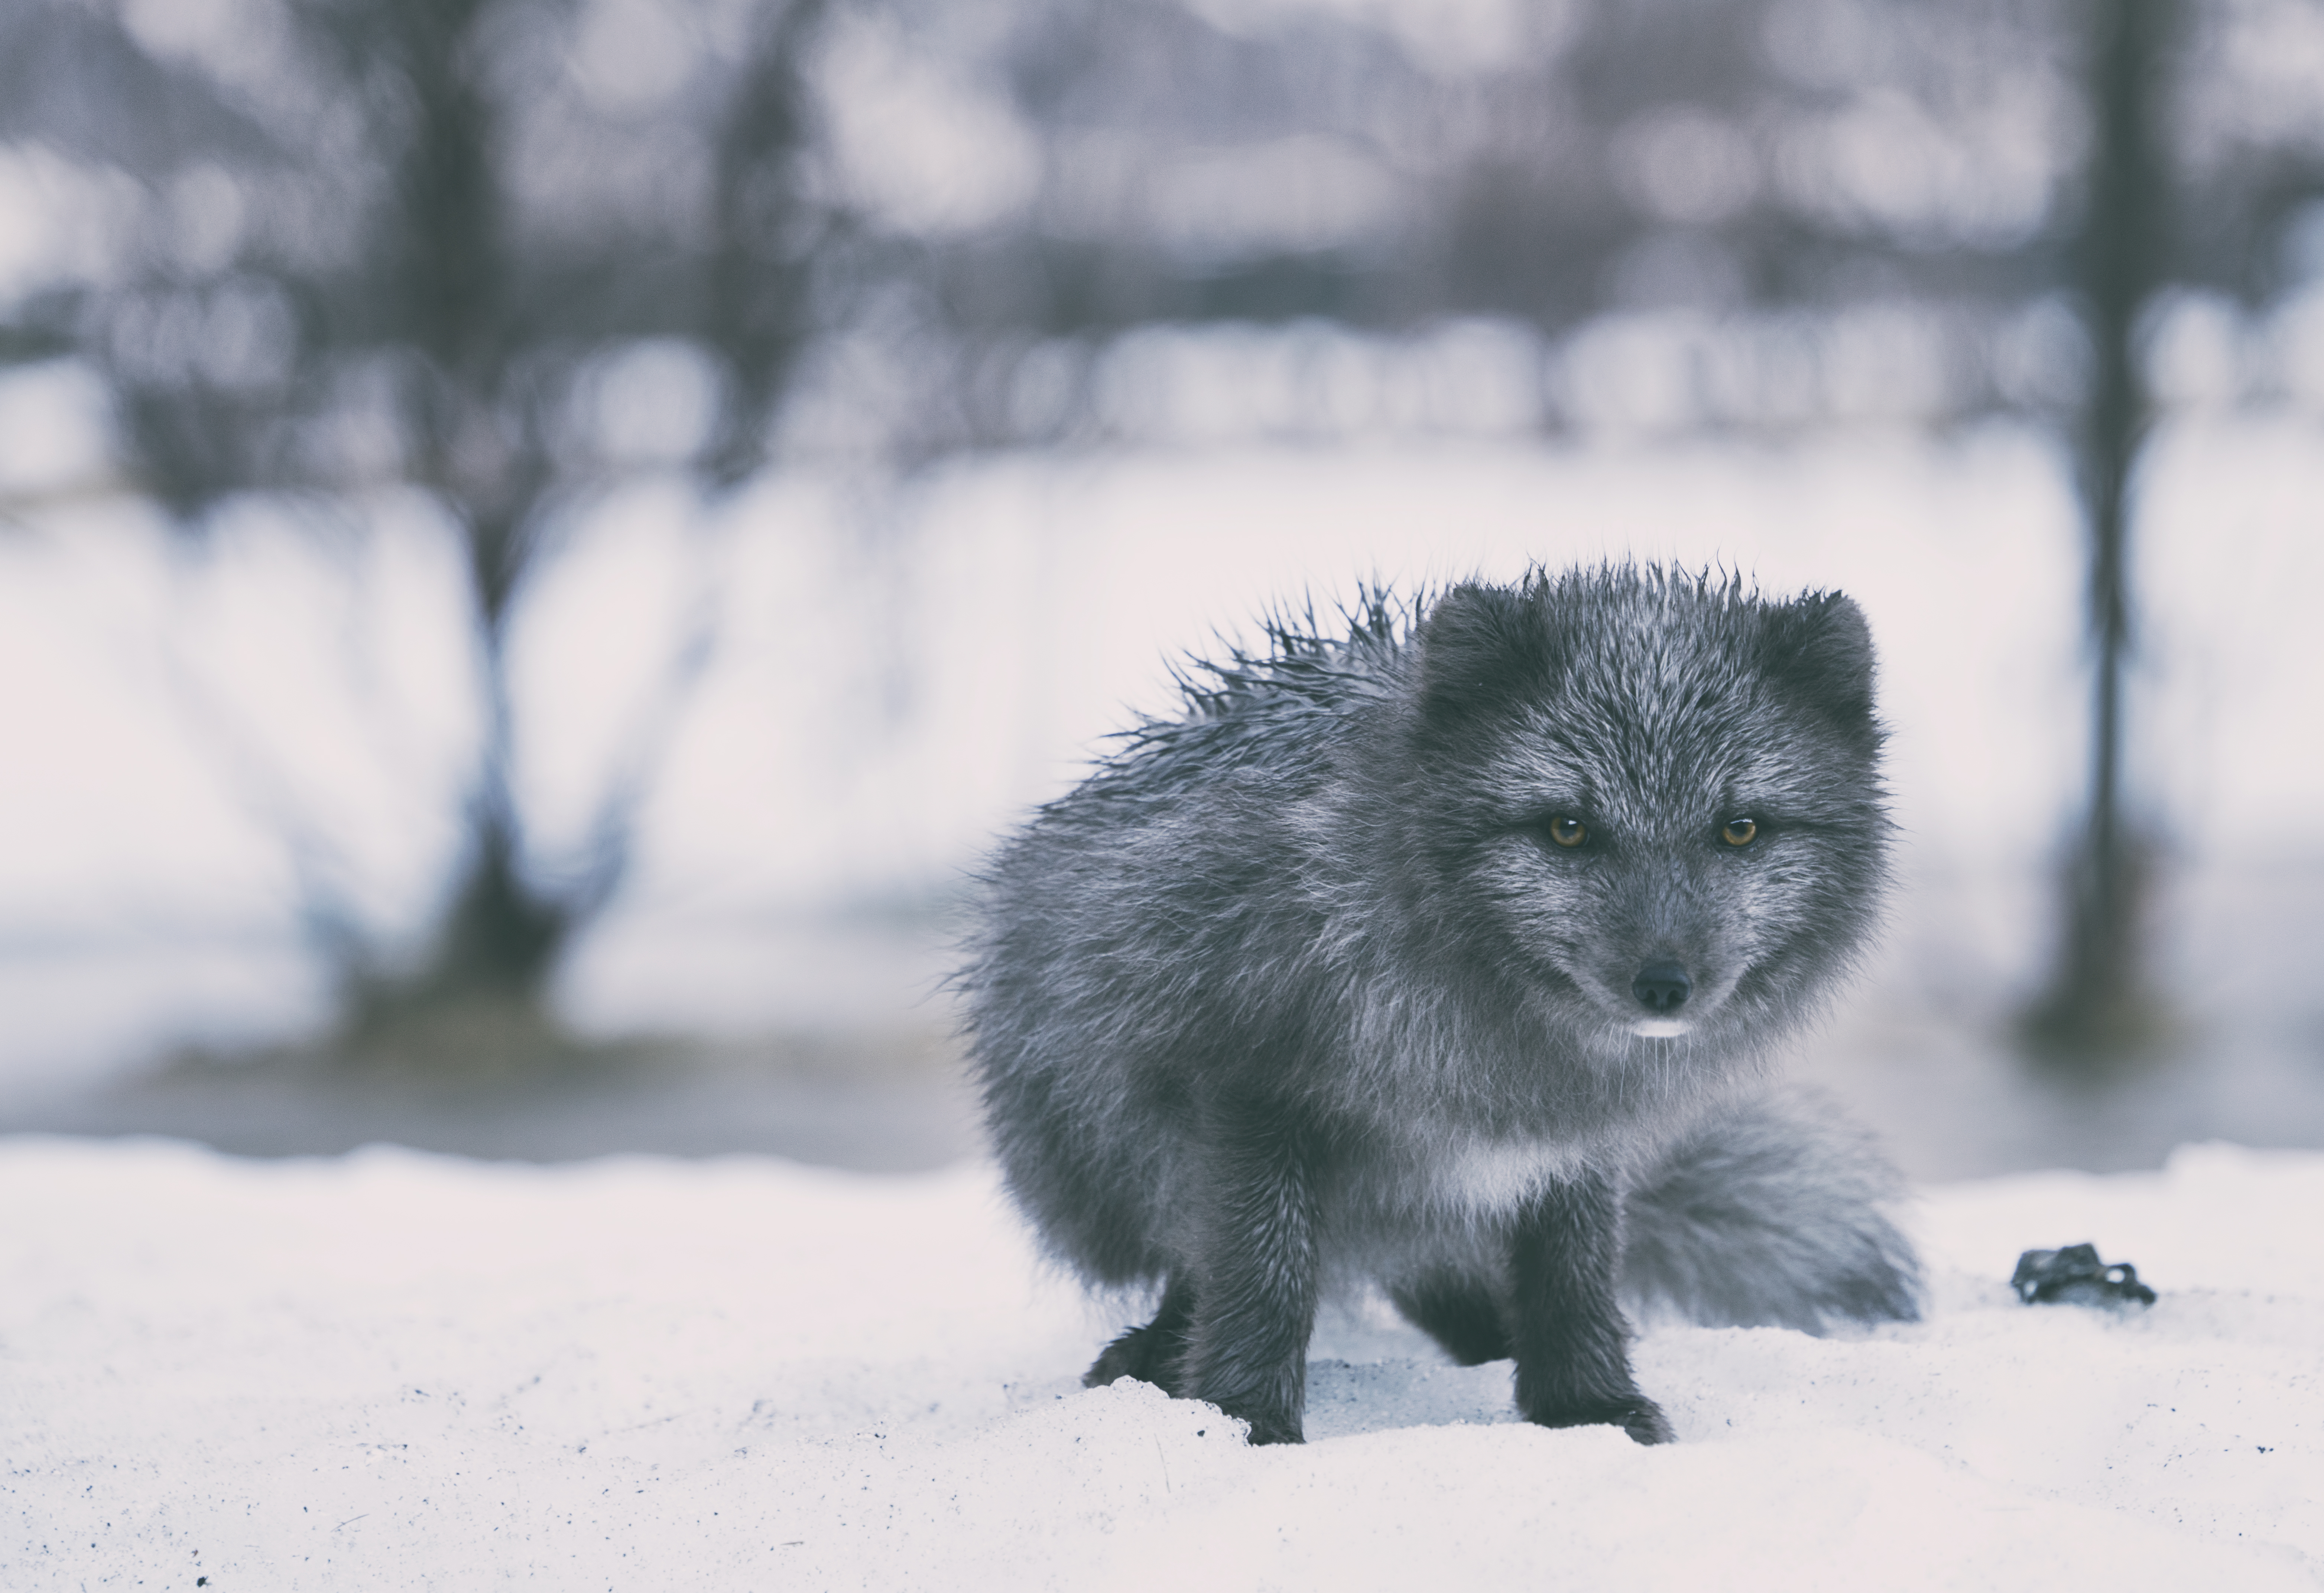
snow, winter, dog, wildlife, weather, mammal, season, fauna, vertebrate, pomeranian, keeshond, dog like mammal, dog breed group, german spitz